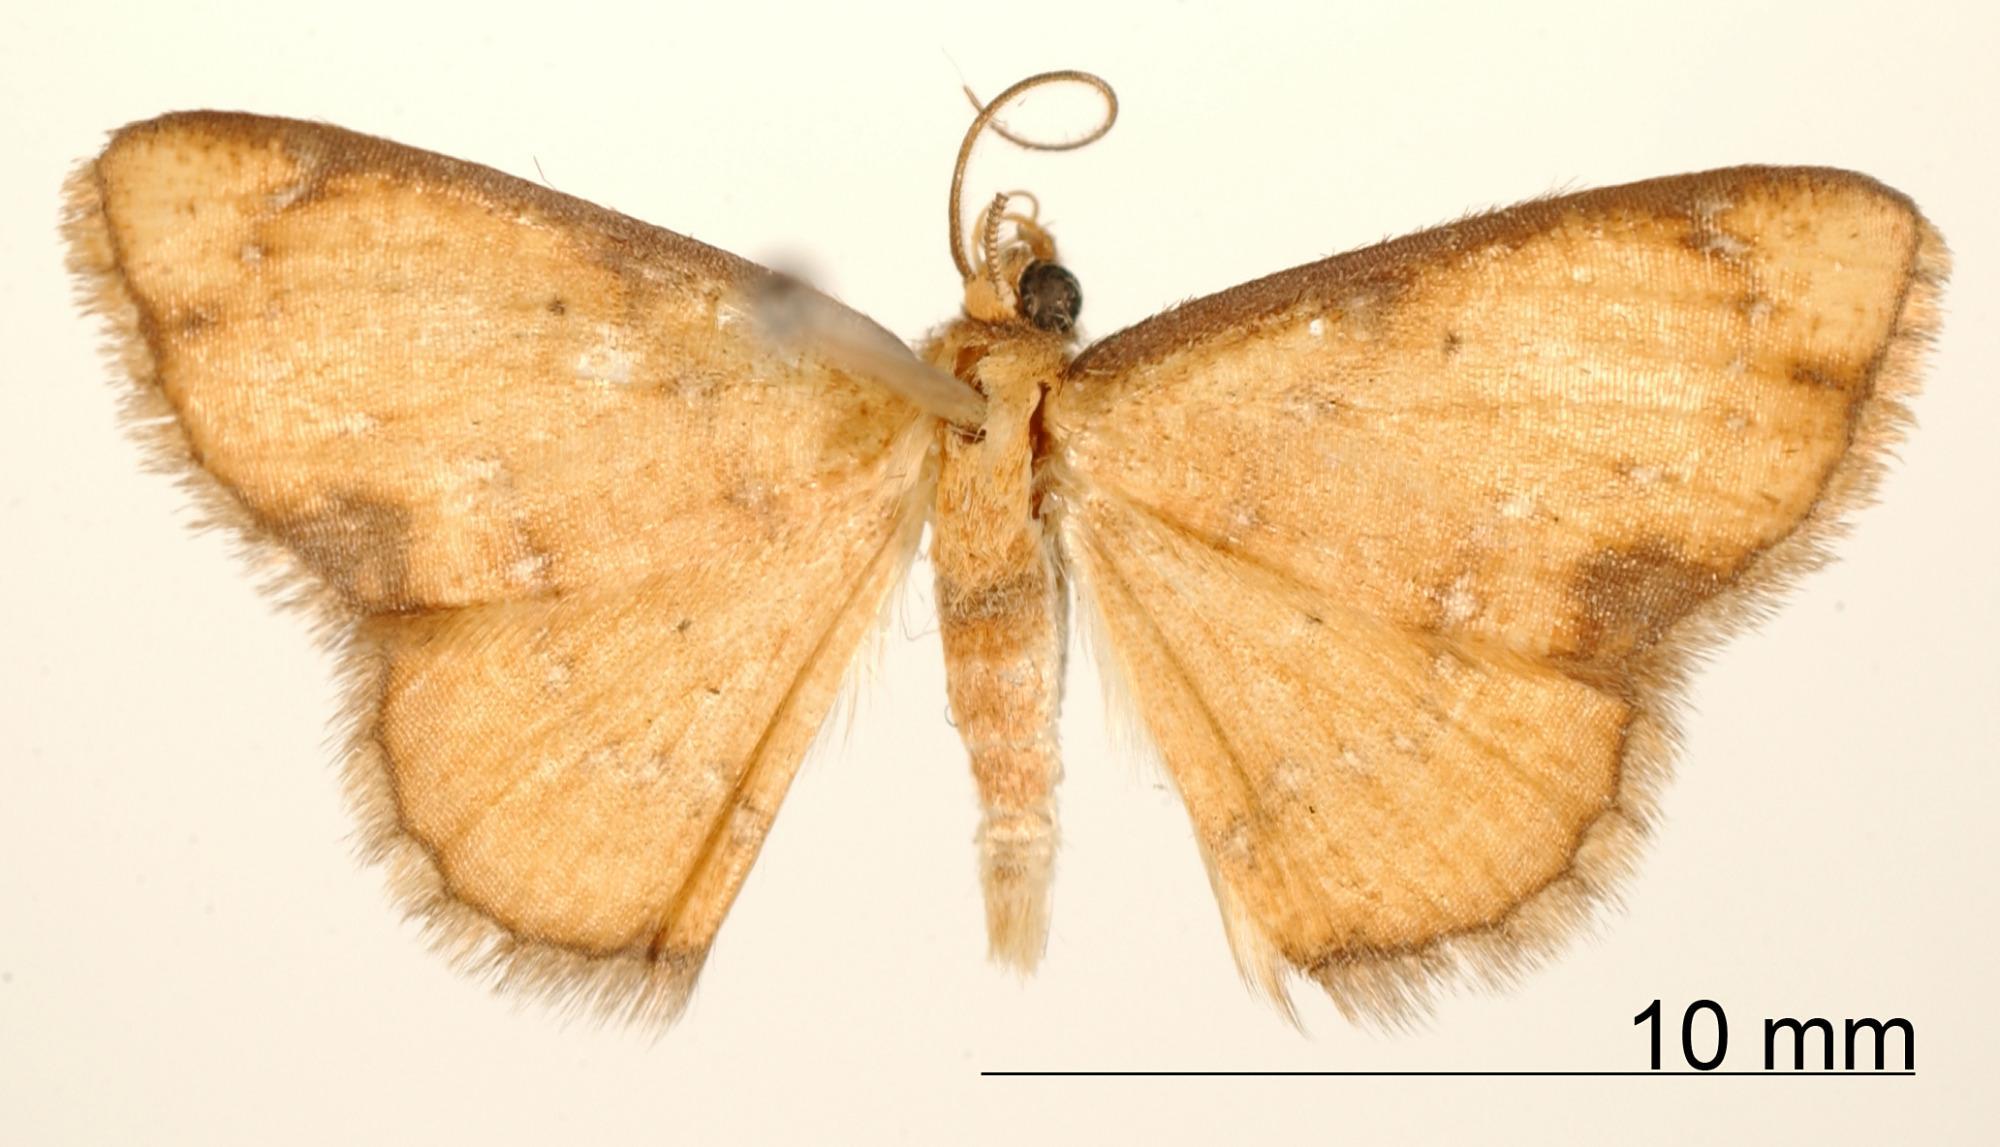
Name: Haemalea punctilinea
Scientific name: Haemalea punctilinea Schaus, 1912
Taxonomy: Animalia, Arthropoda, Insecta, Lepidoptera, Geometridae, Sterrhinae
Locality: Juan Vinas, Unknown, Costa Rica